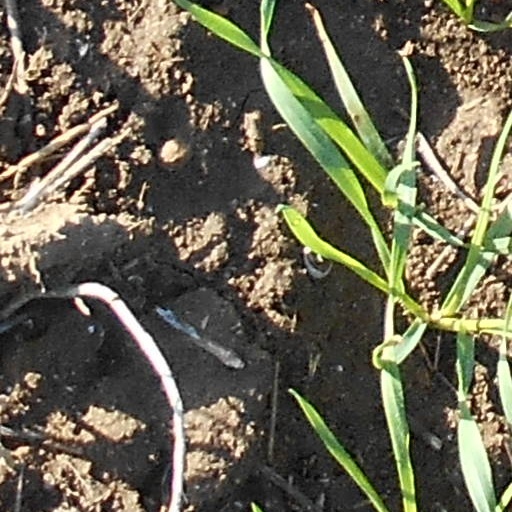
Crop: wheat